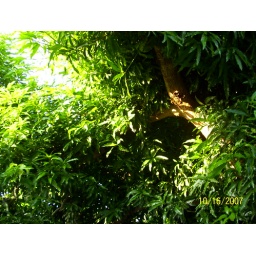
i was having my lecture then suddenly my attention was caught by this mango tree outside the classroom